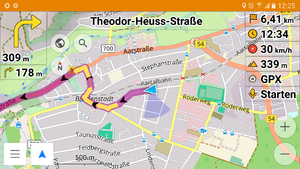
Un assistant de navigation ou assistant de navigation GPS, le plus souvent appelé GPS, est un appareil électronique portable ou embarqué dans un véhicule capable de proposer des fonctions de navigation et de géolocalisation fournies par un système de positionnement par satellites dont le GPS américain, le Galileo européen ou le Glonass russe.